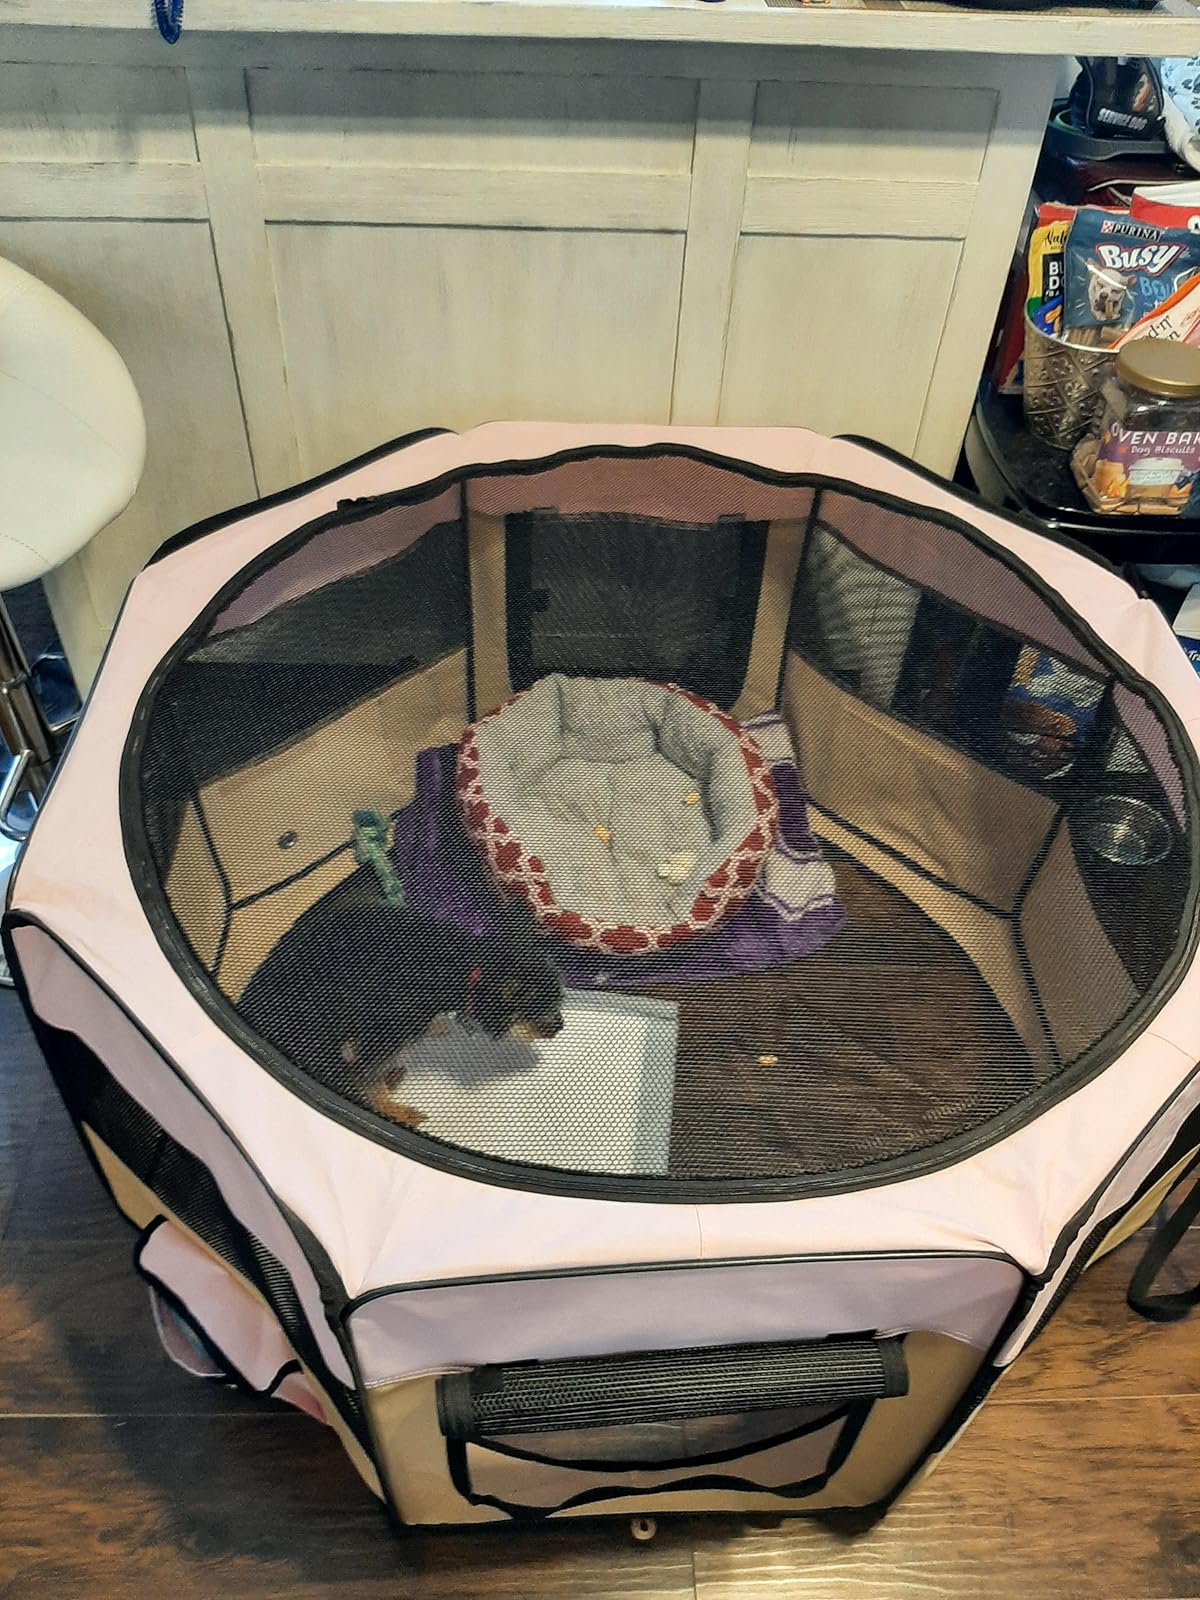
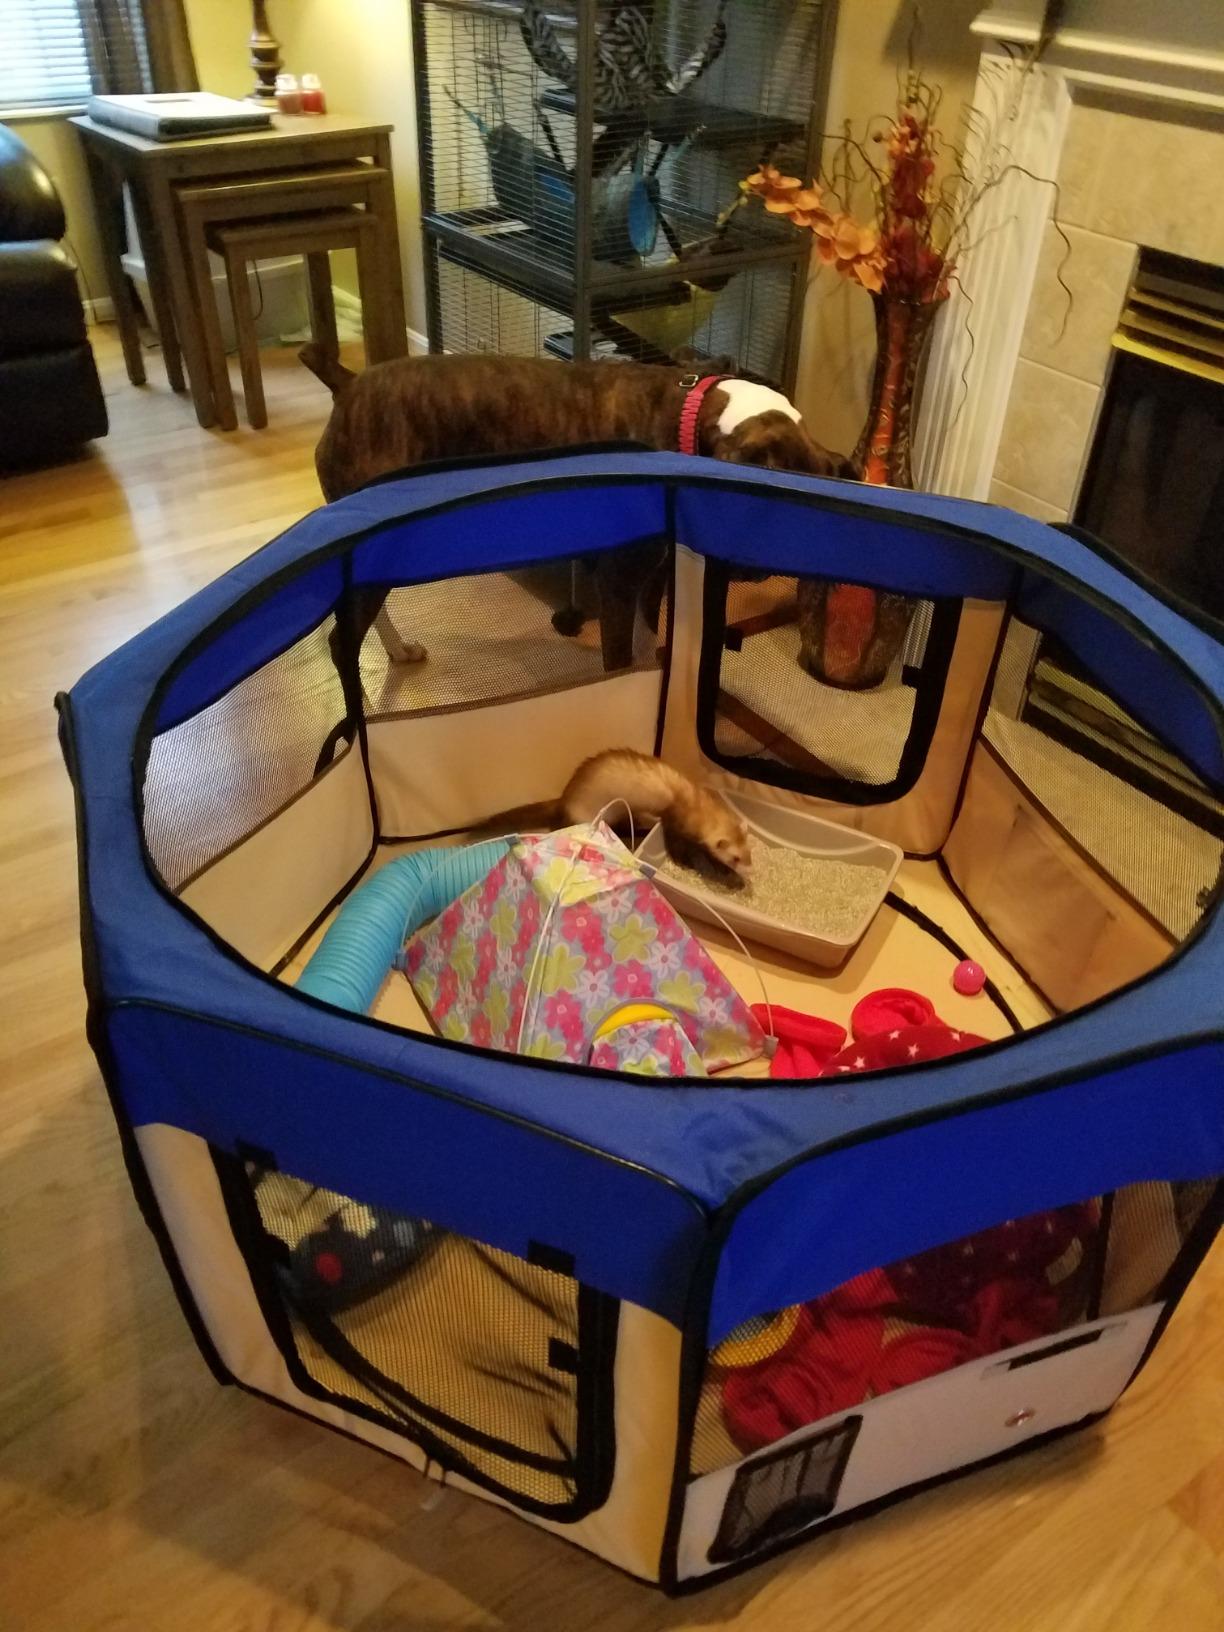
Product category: items_kennel
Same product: no